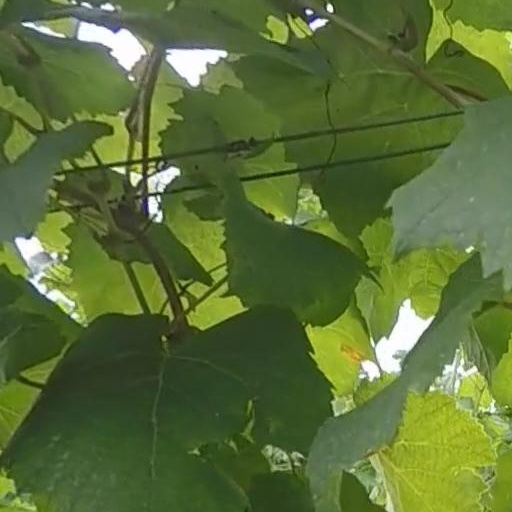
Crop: grape